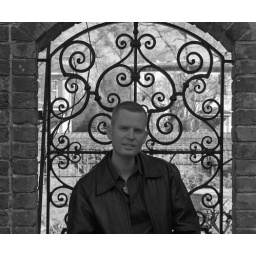
Jeff in Window black and white